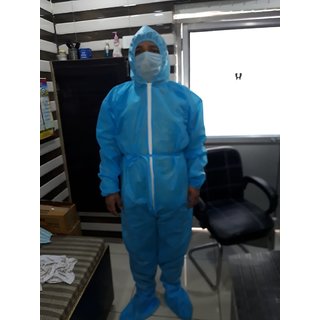
Objects detected:
Mask
Coverall